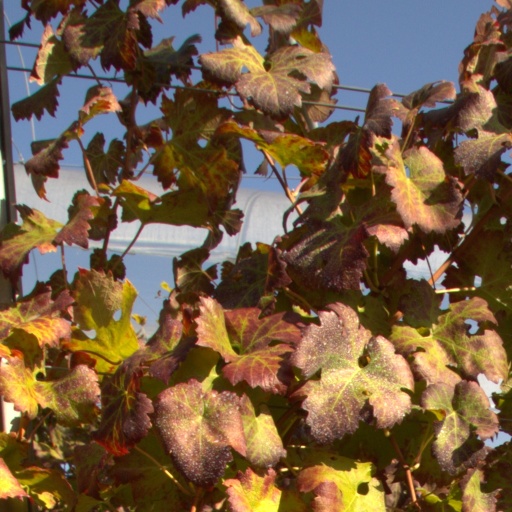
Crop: grape